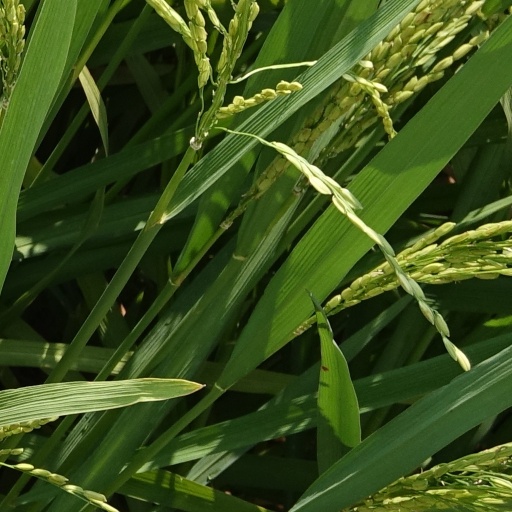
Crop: rice